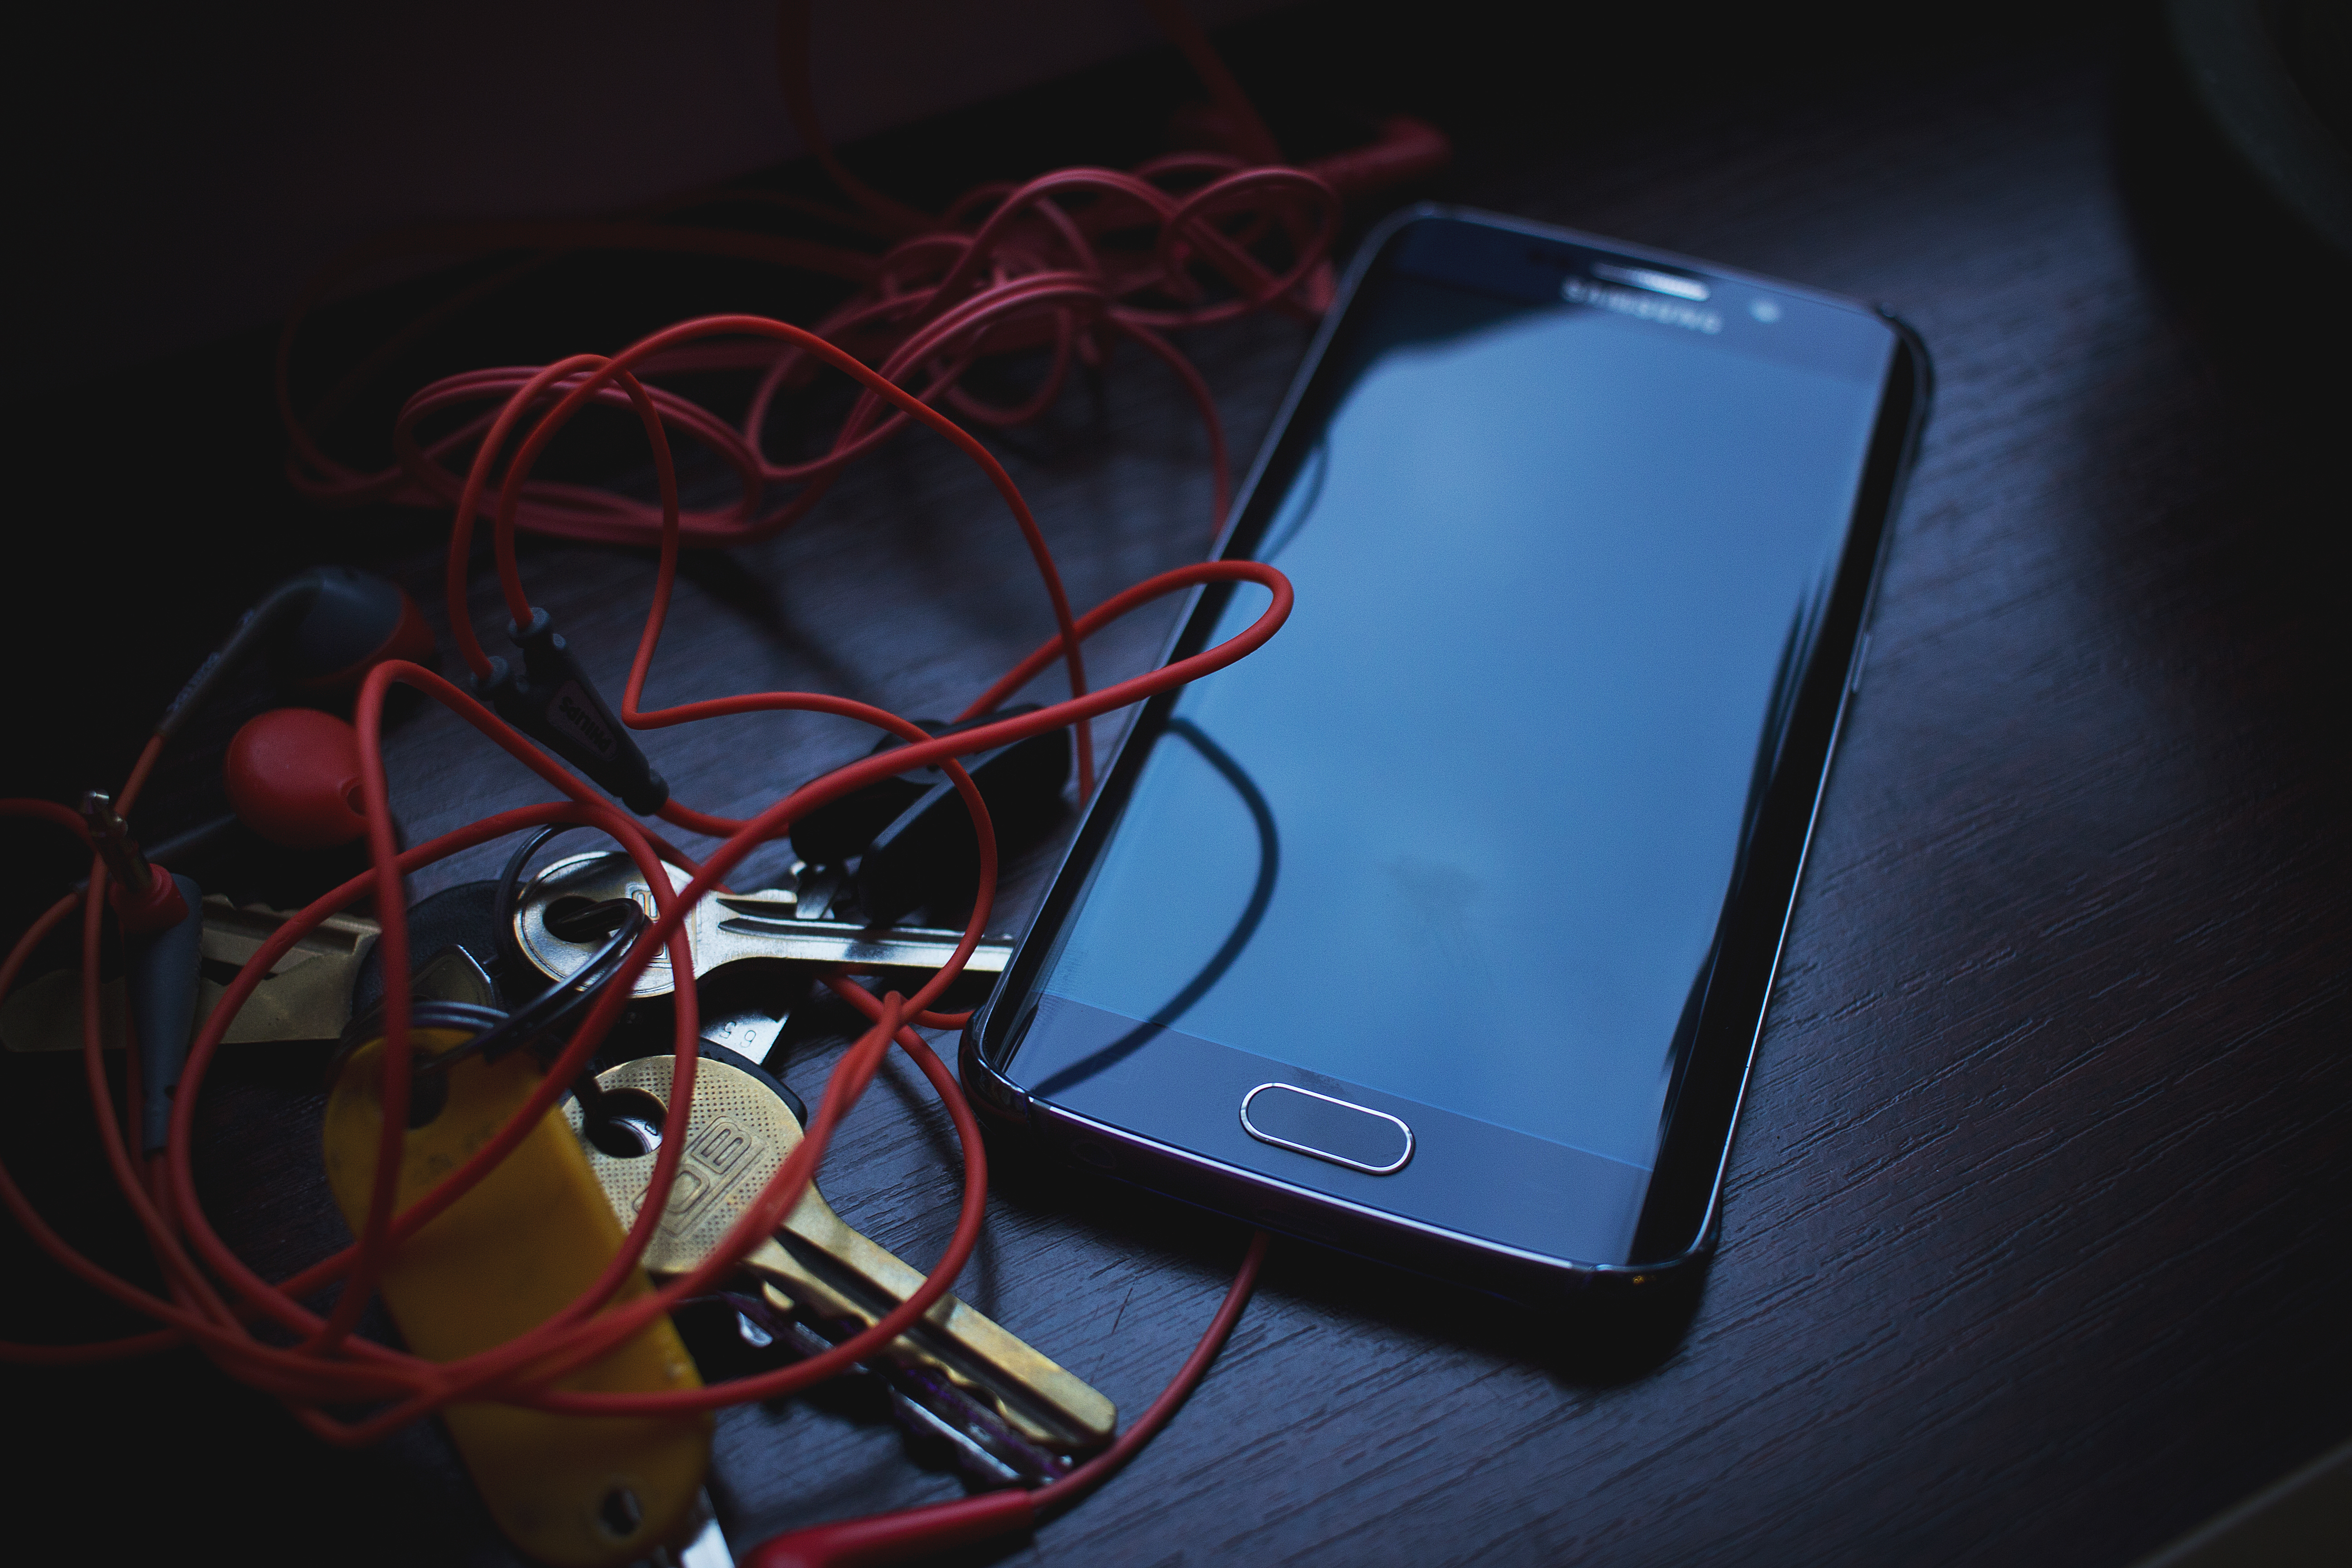
smartphone, light, technology, red, color, gadget, darkness, blue, black, mobile phone, samsung, glasses, keys, earphones, computer wallpaper